George Moscone

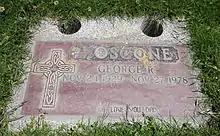
Moscone's grave at Holy Cross

Moscone ran a grassroots mayoral campaign which drew volunteers from organizations like Glide Methodist Memorial Church, Delancey Street (a rehabilitation center for ex-convicts) and the Peoples Temple which was initially known as a church preaching racial equality and social justice but turned into a fanatical political cult. For the rest of his life, Barbagelata maintained that the Peoples Temple had committed massive election fraud on behalf of Moscone by busing people in from out of town to vote multiple times under the names of deceased San Francisco residents.